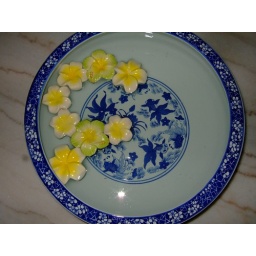
flower in water